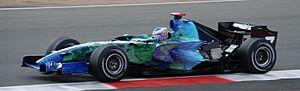
Jenson Alexander Lyons Button né le 19 janvier 1980 à Frome dans le Somerset, est un pilote automobile britannique. Il dispute dix-sept saisons en Formule 1, de 2000 à 2016 et prend 305 départs. Il devient champion du monde en 2009, au volant d'une Brawn-Mercedes. Il est MBE depuis 2009,